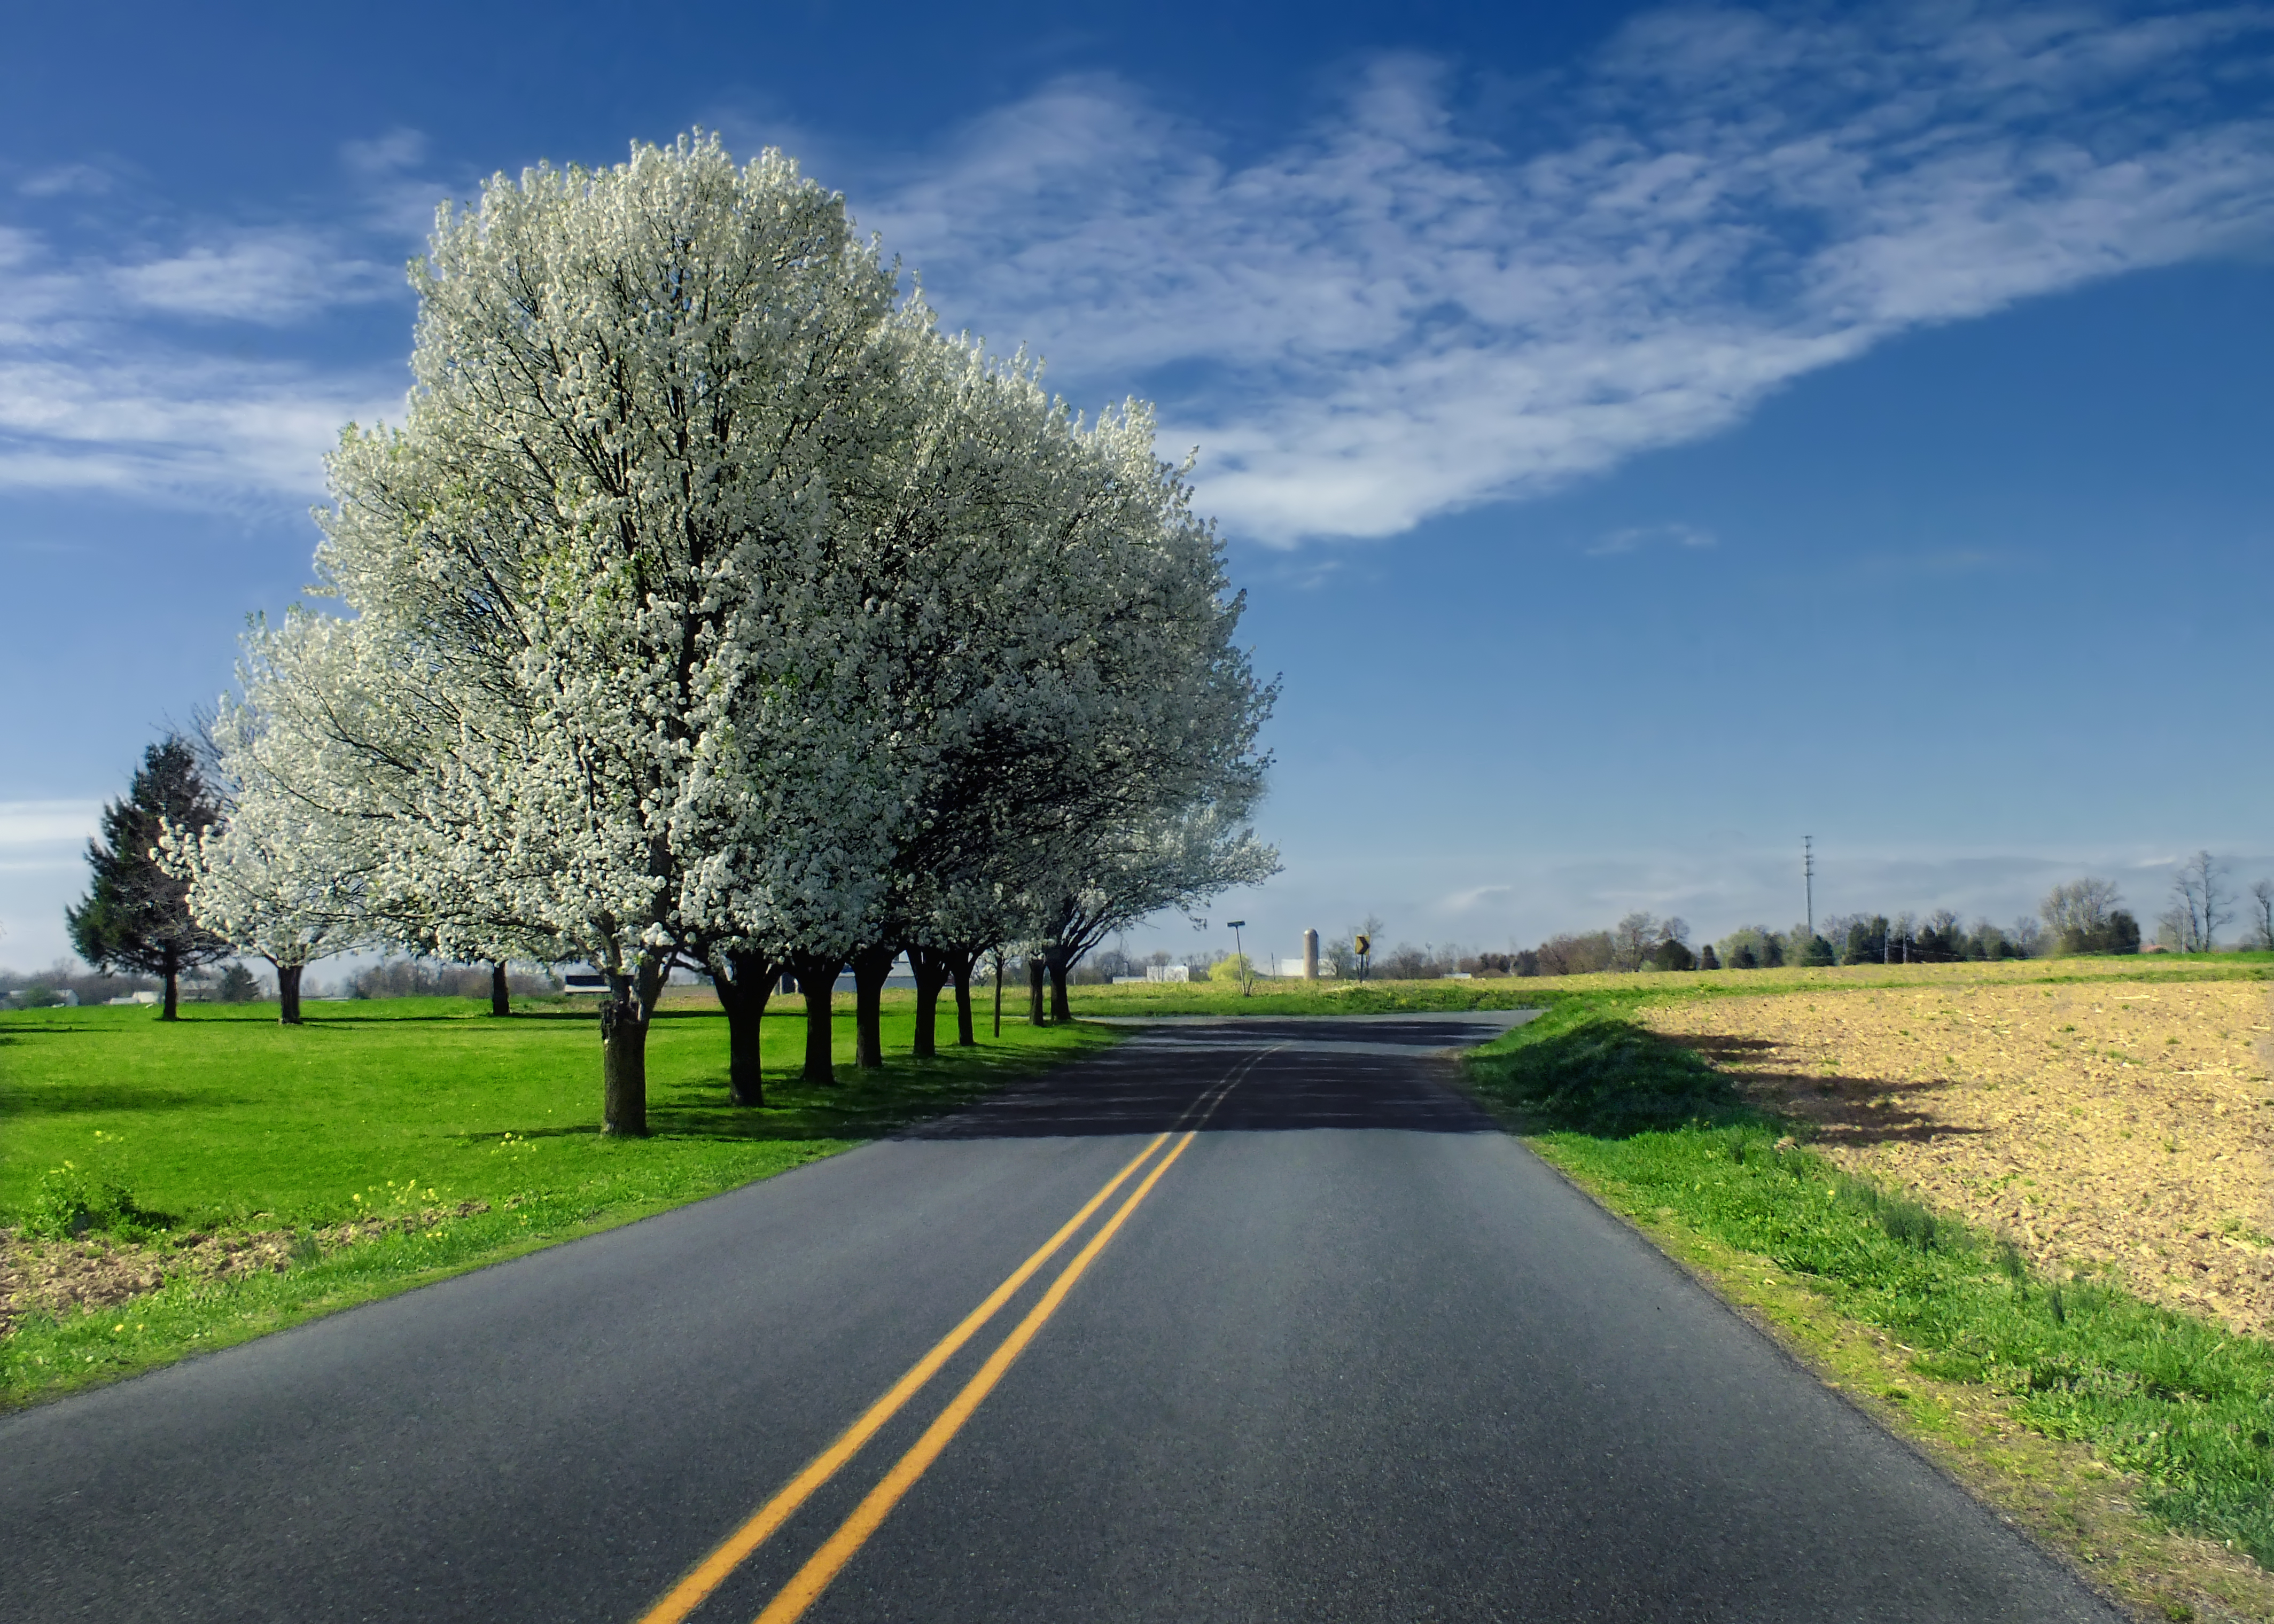
landscape, tree, grass, cloud, plant, sky, road, field, meadow, morning, hill, flower, highway, driving, rural, spring, lane, trees, road trip, creativecommons, clouds, fields, infrastructure, pennsylvania, berkscounty, floweringtrees, richmondtownship, rural area, residential area, woody plant